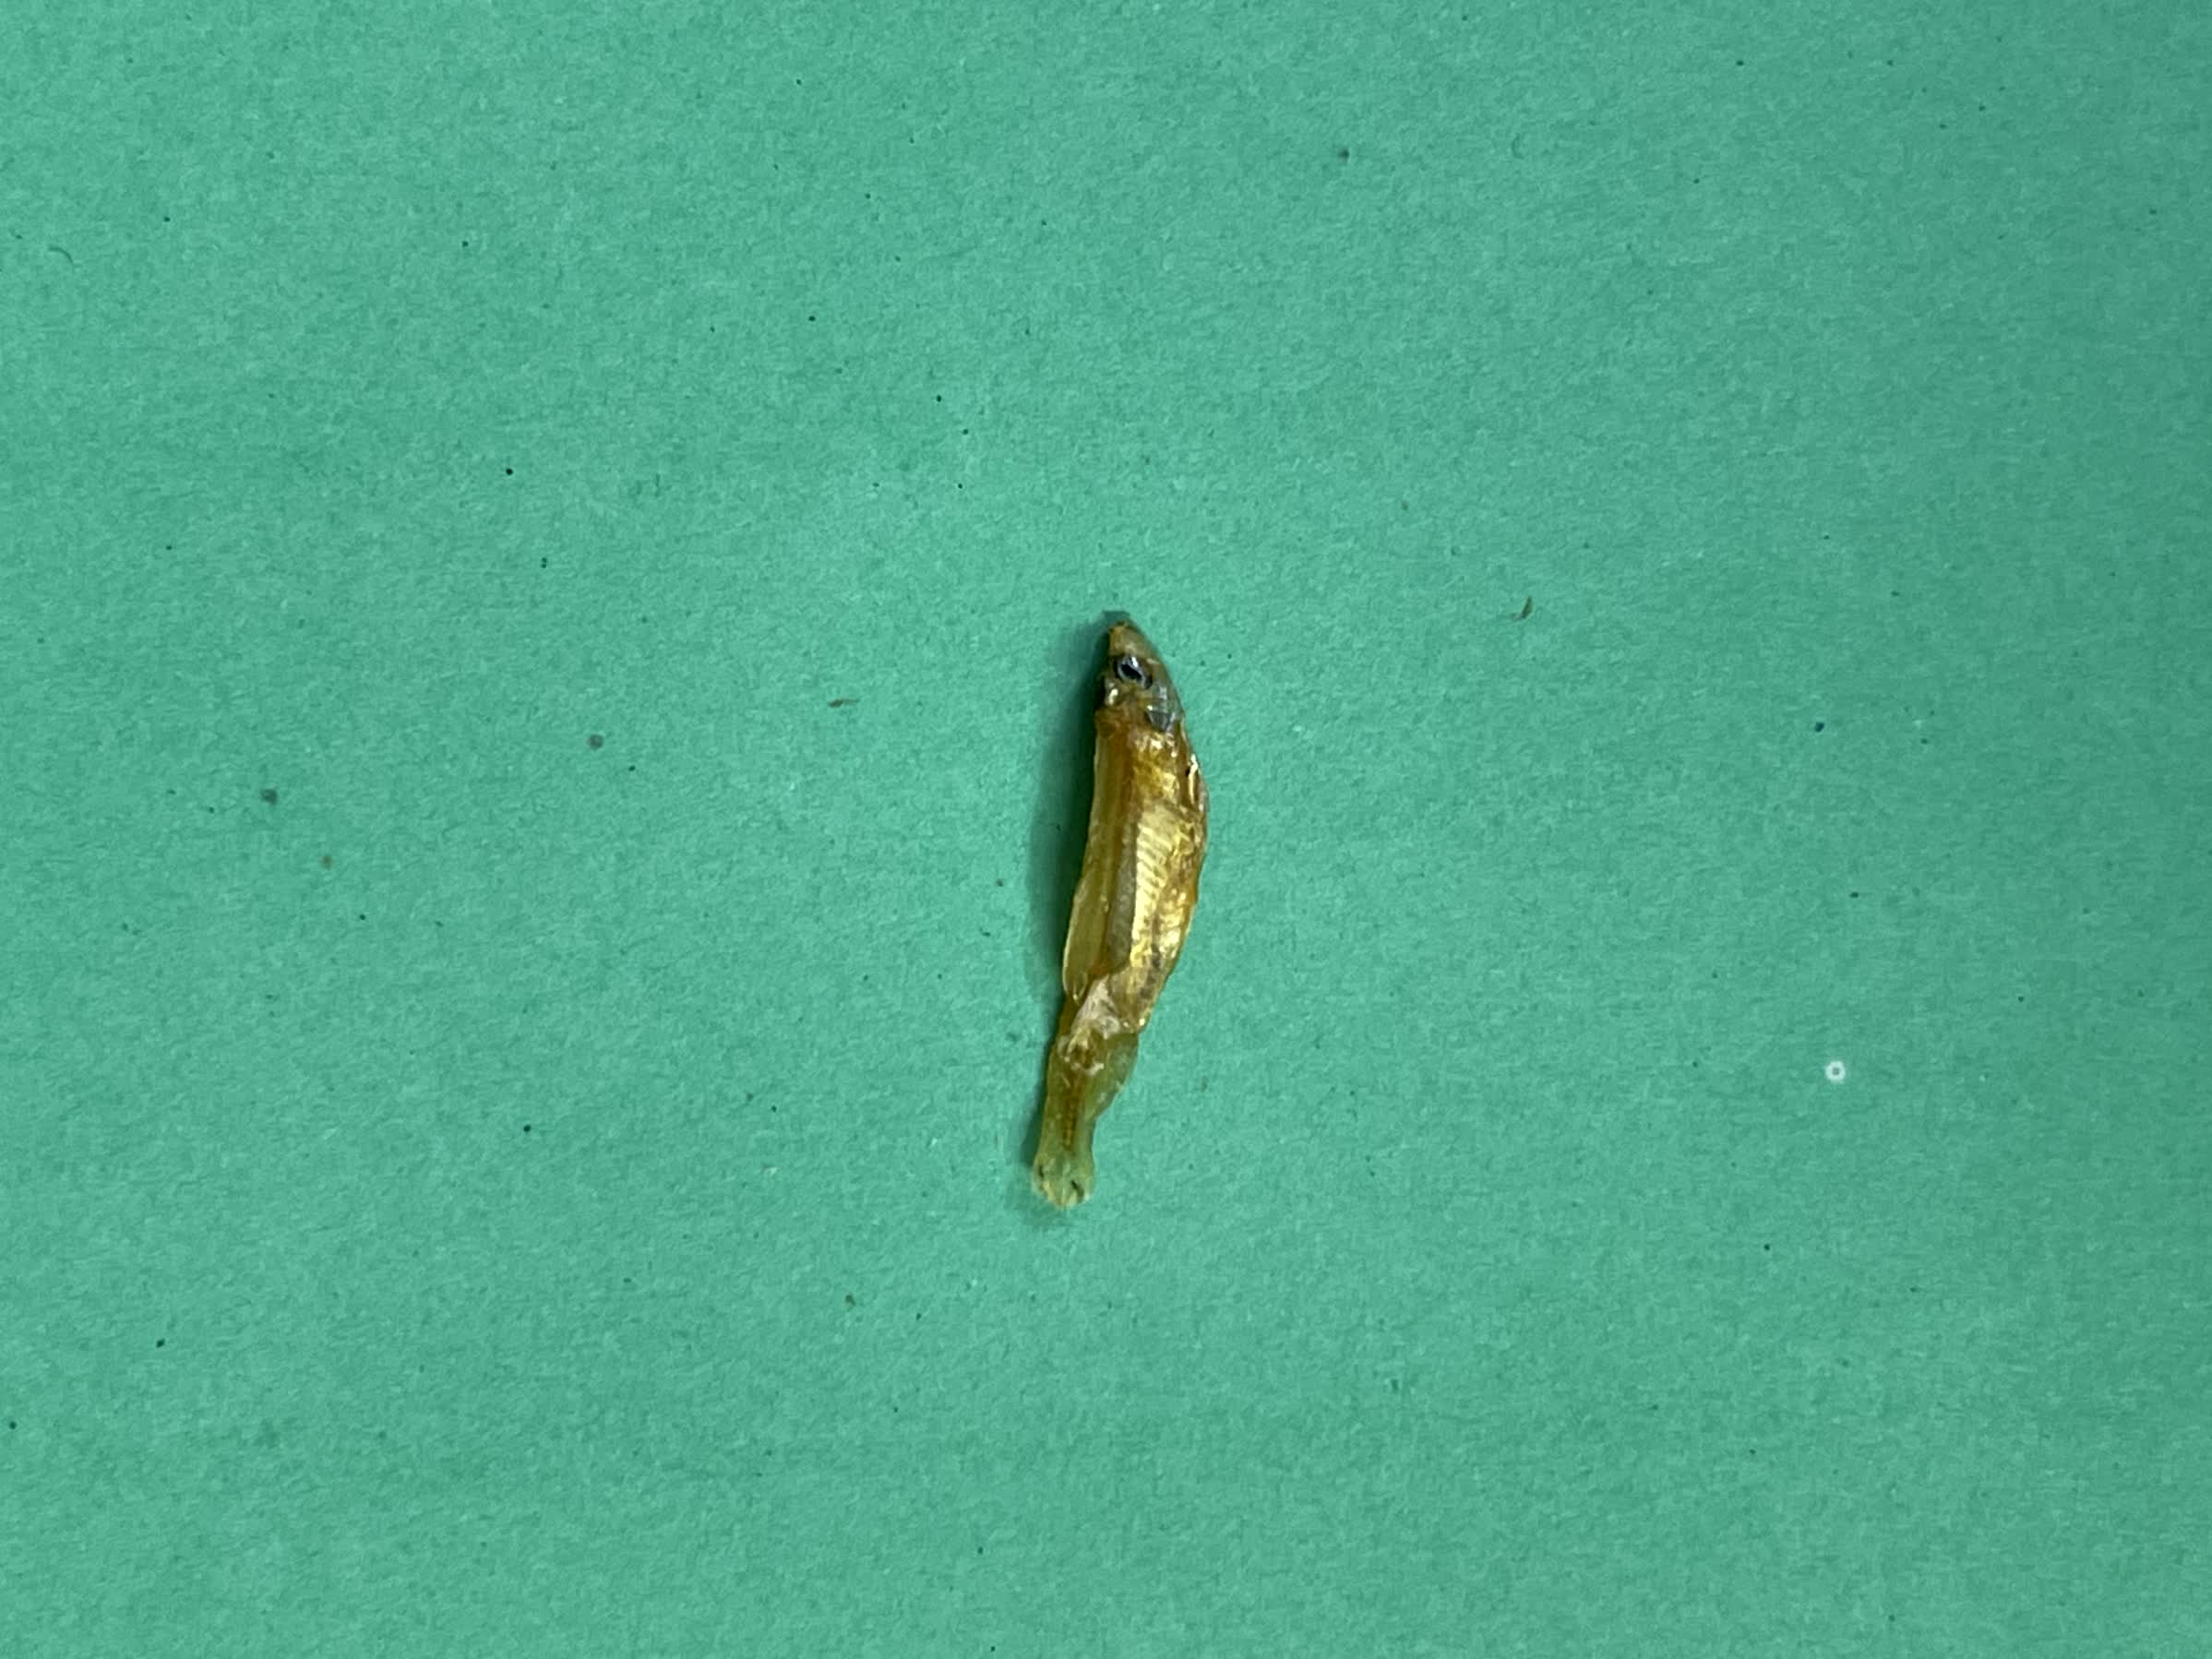
Species: kachki